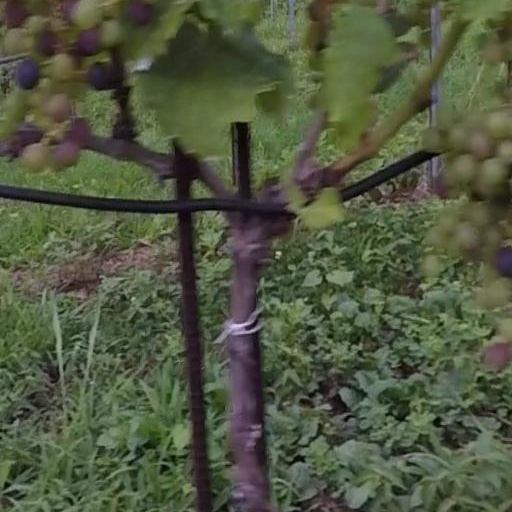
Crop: grape